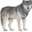
Label: wolf